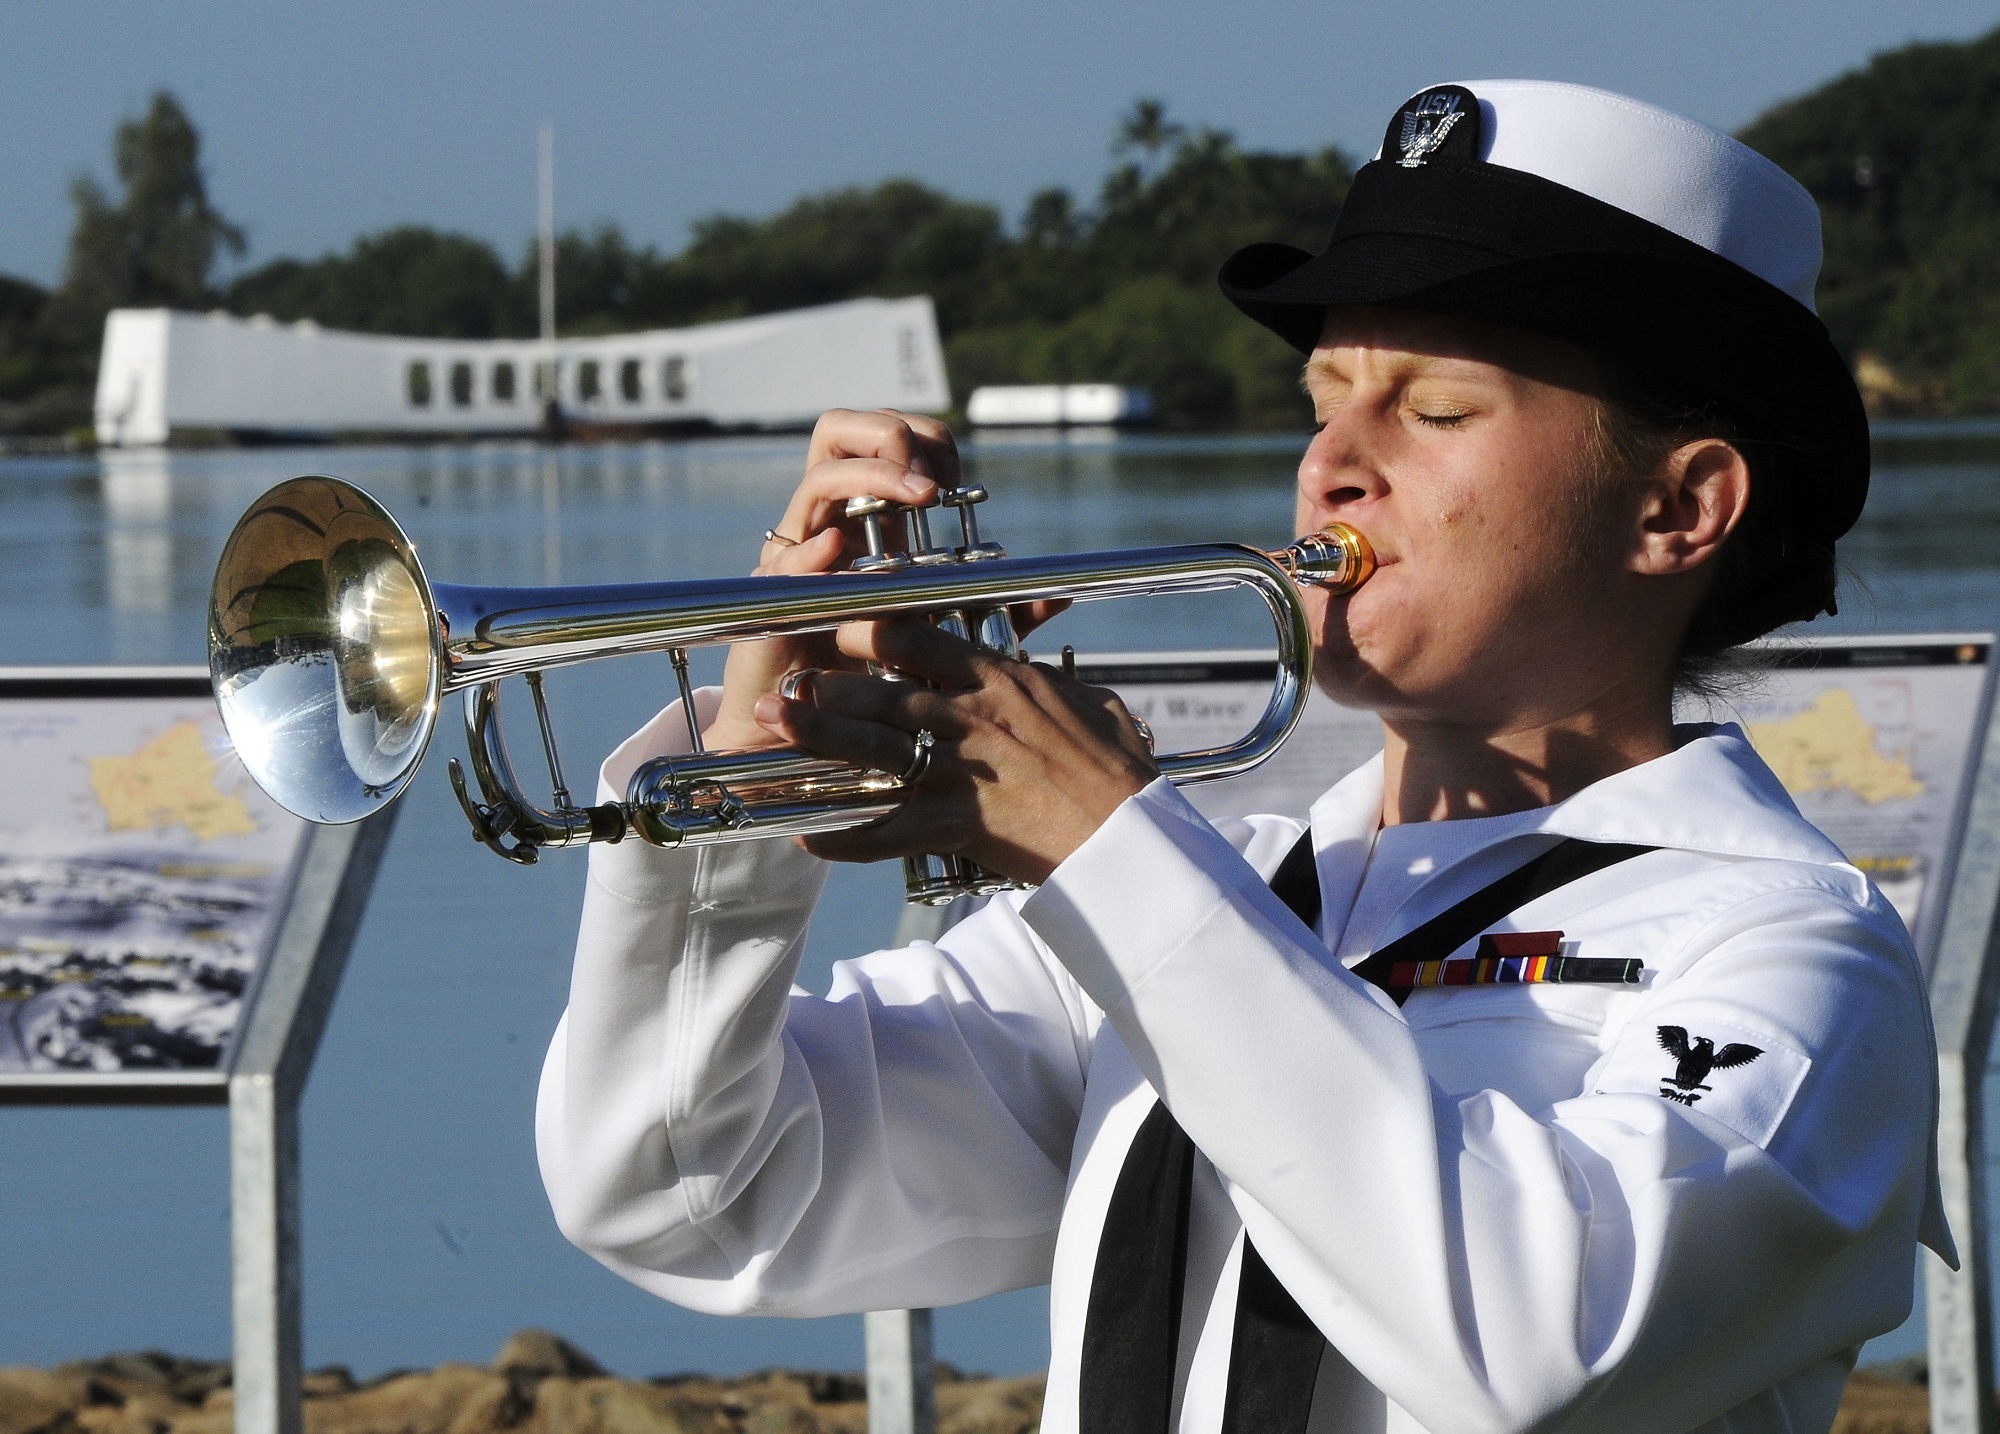
person, music, woman, female, portrait, instrument, playing, musician, profession, marching band, brass, performance, blow, navy, trumpet, brass instrument, trumpeter